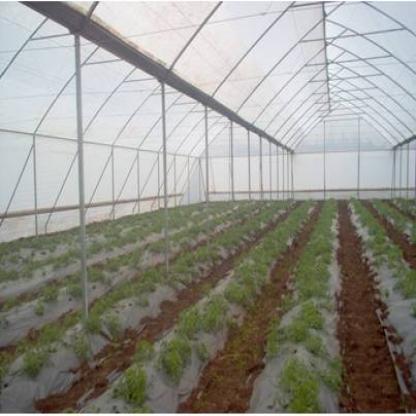
Scene: Indoor